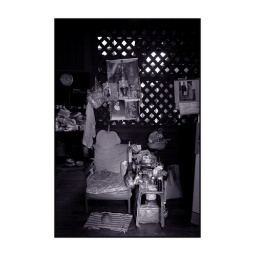
You don't need to see the person who sits in this chair to know a bit about their character.